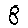
Label: 8